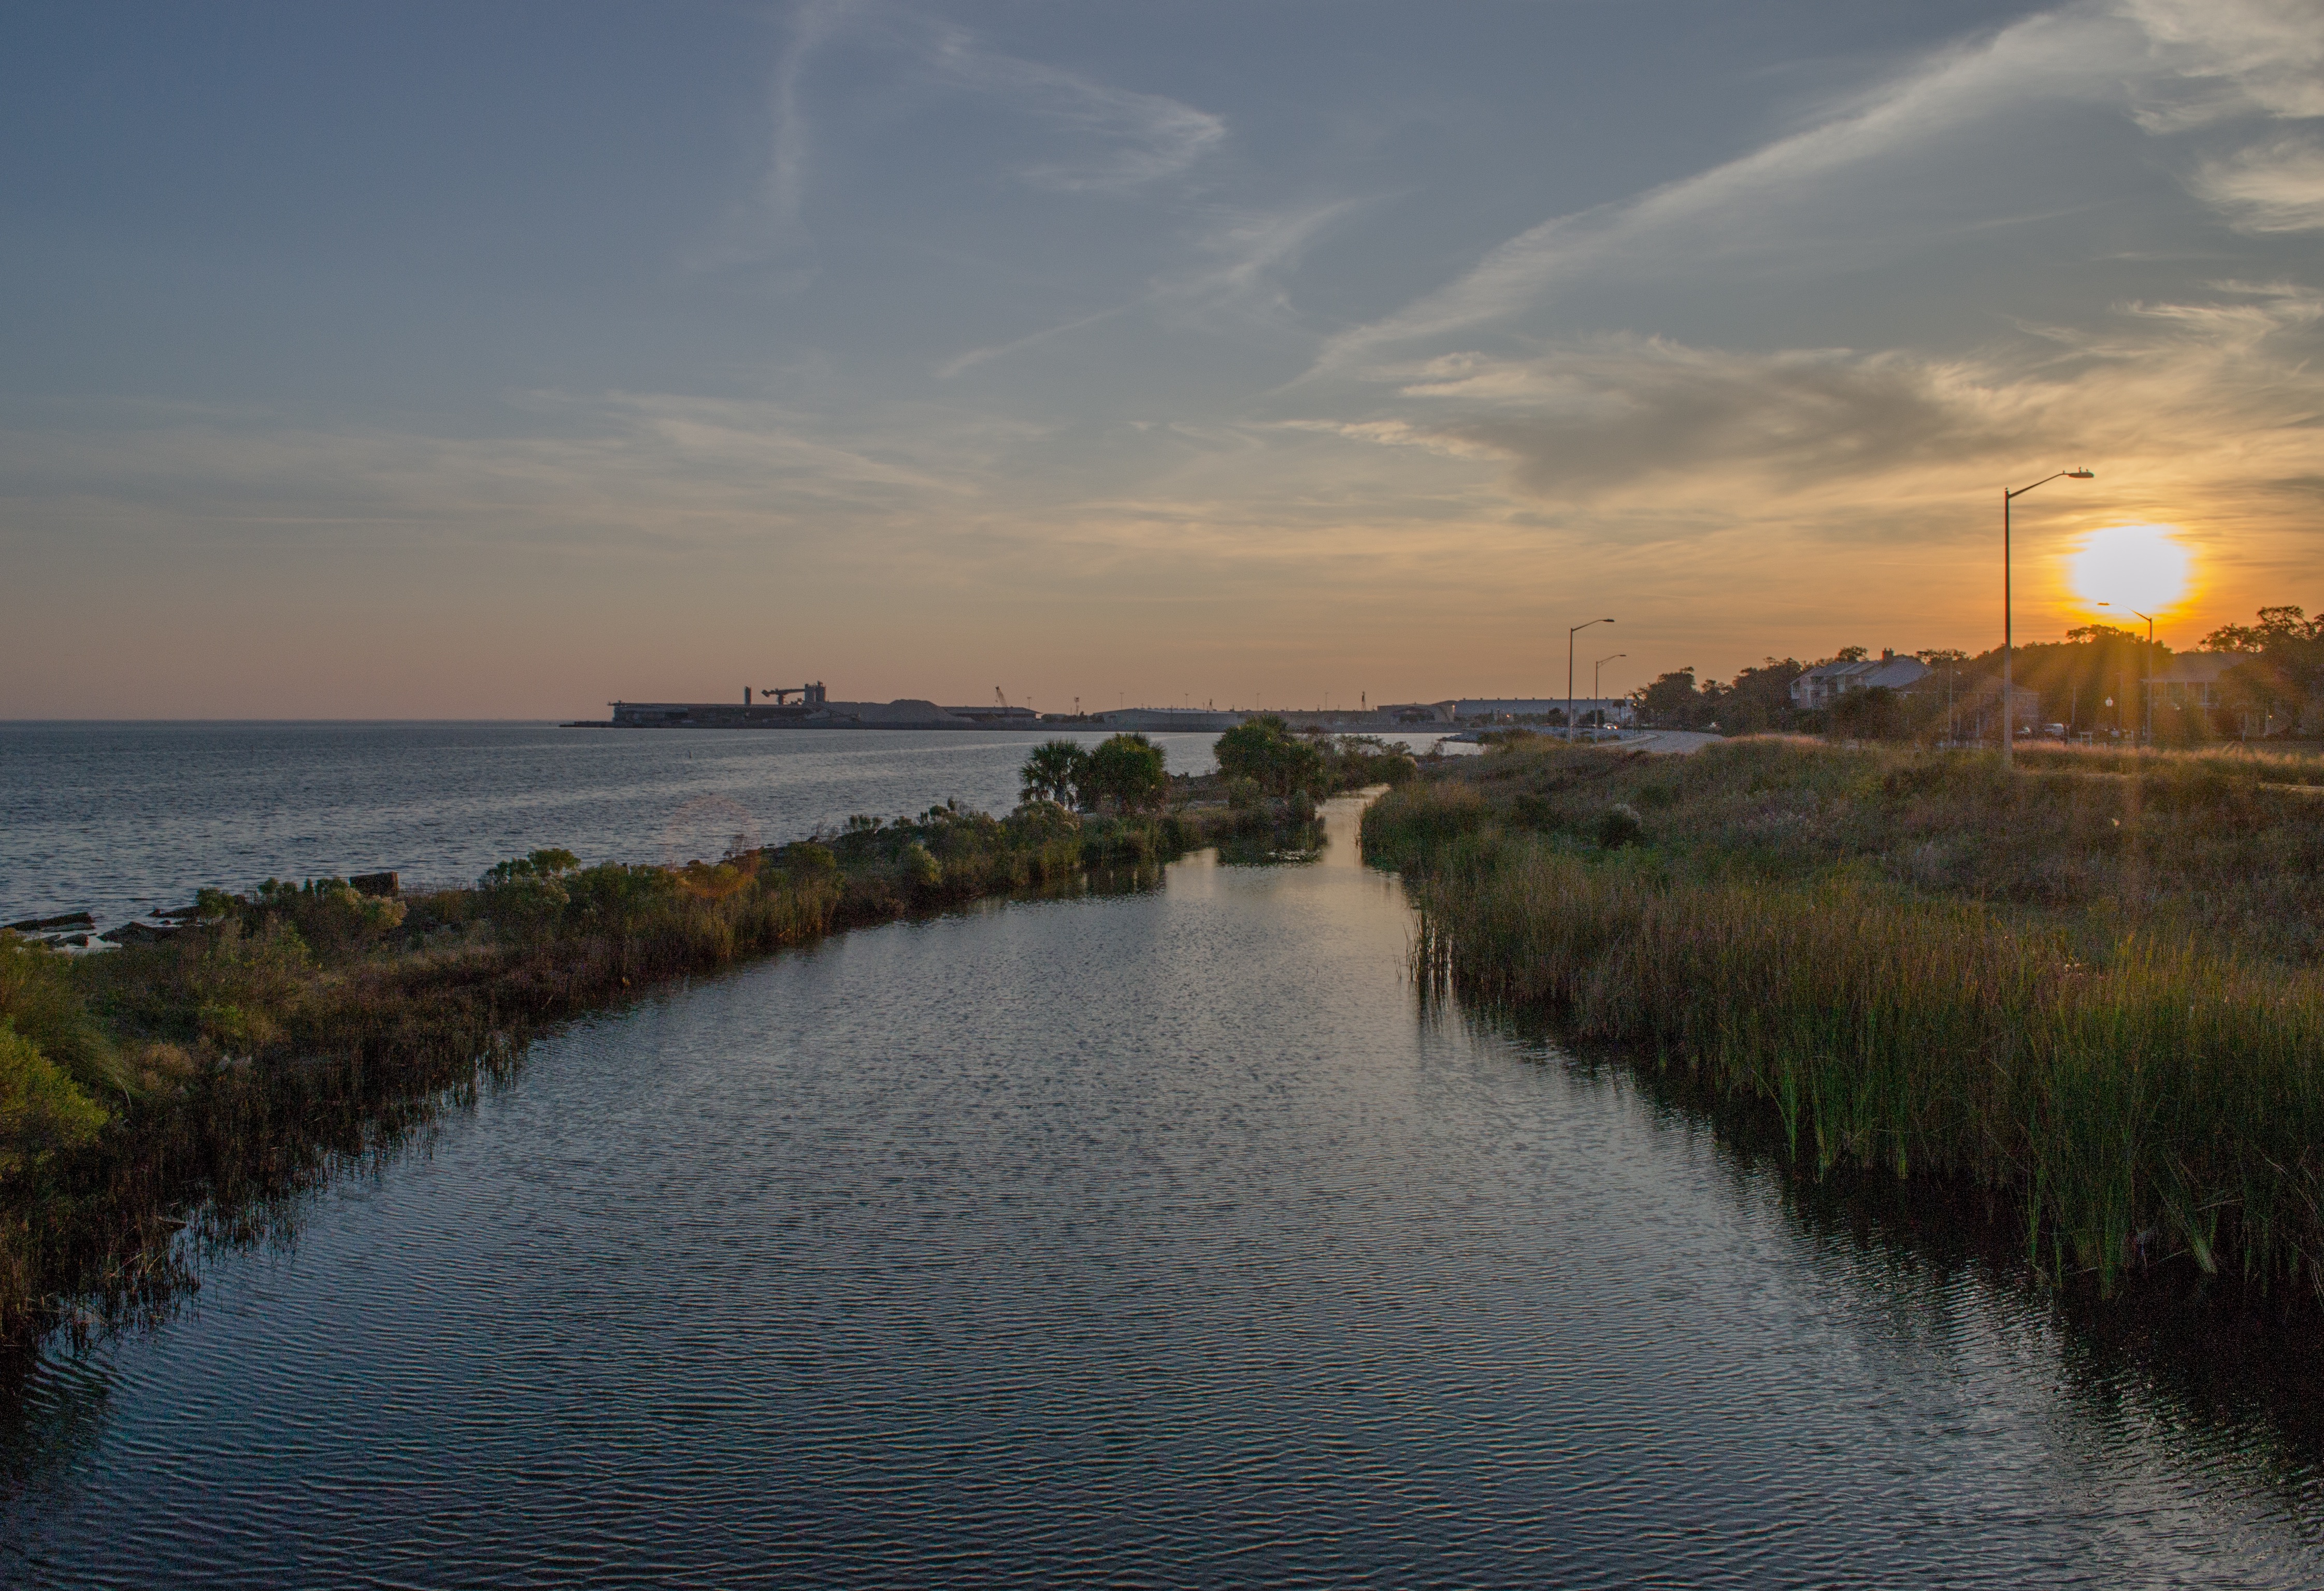
sea, coast, horizon, marsh, cloud, sunrise, sunset, morning, shore, dawn, river, canal, dusk, evening, reflection, reservoir, waterway, body of water, wetland, channel, landform, geographical feature, atmospheric phenomenon